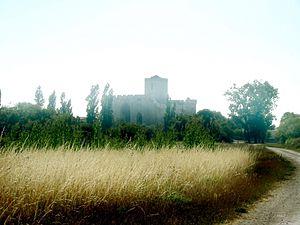
Esnandes est une commune du Sud-Ouest de la France située dans le département de la Charente-Maritime.